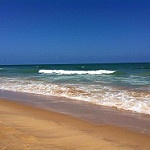
Label: sea